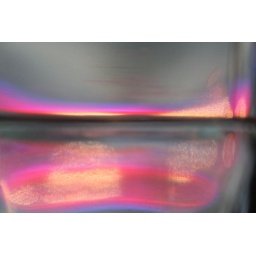
The glass caught the light from a neon sign that was across the street in this New York City cafe